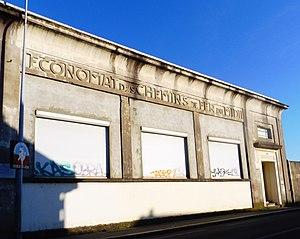
Économat des chemins de fer du midi, rue Amédée-Saint-Germain.
La rue Amédée-Saint-Germain est une rue de Bordeaux située dans le quartier Saint-Jean Belcier.